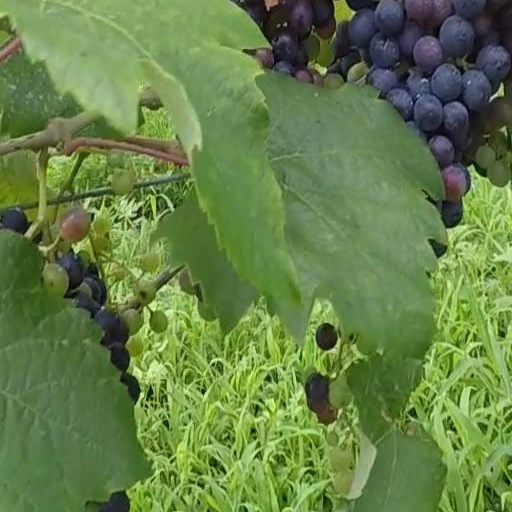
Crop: grape